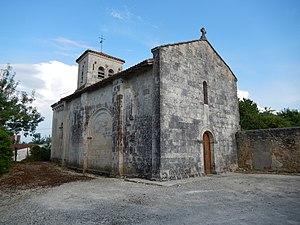
Saint Martin de Juillers, Charente-Maritime, France. • L'Église Saint-Martin, construite dès le onzième siècle.
Saint-Martin-de-Juillers est une commune du Sud-Ouest de la France située dans le département de la Charente-Maritime.
Les églises de la Charente-Maritime présentent une grande diversité, d'une commune à une autre, et se distinguent par des styles et des périodes de construction différentes. De nombreux édifices témoignent cependant de l'épanouissement, aux XIᵉ et XIIᵉ siècles d'une forme d'art roman spécifique, appelée art roman saintongeais, caractérisée par une simplicité des formes et un décor sculpté, souvent très riche.